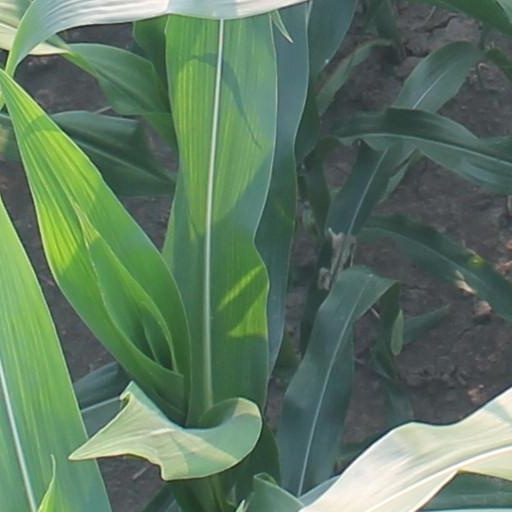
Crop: maize; corn